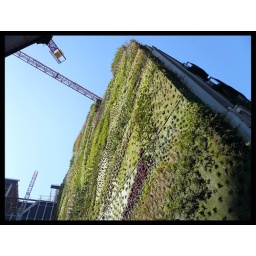
(*) green wall by Patrick Blanc. Project by Herzog &amp;amp; de Meuron. Madrid, Spain